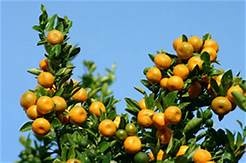
Label: mandarine